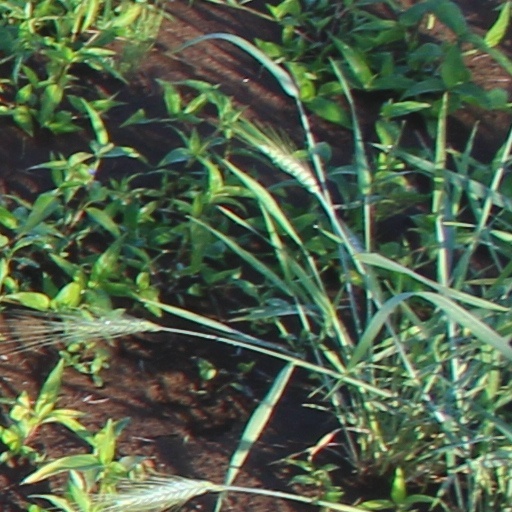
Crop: wheat